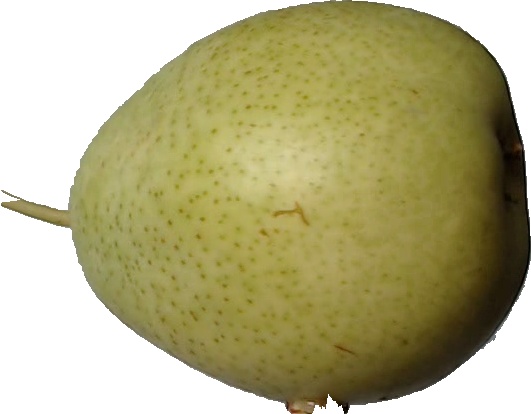
Label: pear_1